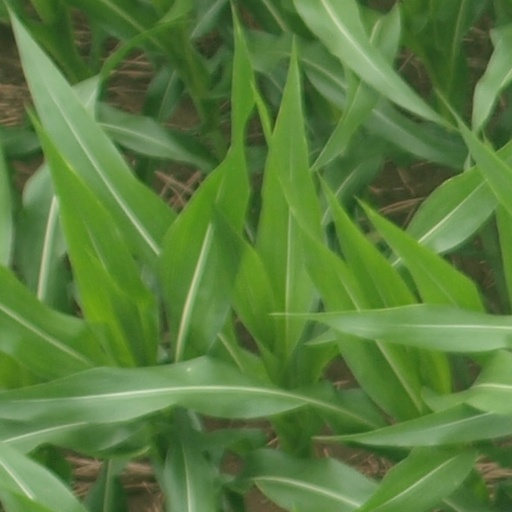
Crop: maize; corn